Empire of Brazil

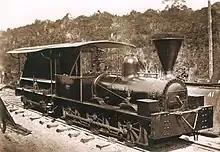
An old photograph showing a shiny black locomotive having a cab with open sides and a large, funnel-shaped smokestack

To achieve their goals, the liberals allied themselves with a group of high-ranking palace servants and notable politicians: the "Courtier Faction". The courtiers were part of the Emperor's inner circle and had established influence over him, which enabled the appointment of successive liberal-courtier cabinets. Their dominance, however, was short-lived. By 1846, Pedro II had matured physically and mentally. No longer an insecure 14-year-old swayed by gossip, suggestions of secret plots, and other manipulative tactics, the young emperor's weaknesses faded and his strength of character came to the fore. He successfully engineered the end of the courtiers' influence by removing them from his inner circle without causing any public disruption. He also dismissed the liberals, who had proved ineffective while in office, and called on the conservatives to form a government in 1848.